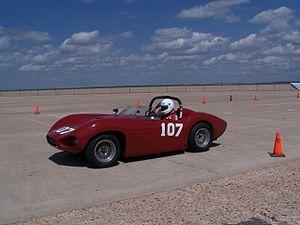
Le 13 est au départ est le cinquième album de la série Michel Vaillant.
Harry J. Heuer est un pilote automobile américain en voitures de sport sur circuits, du début des années 1960.